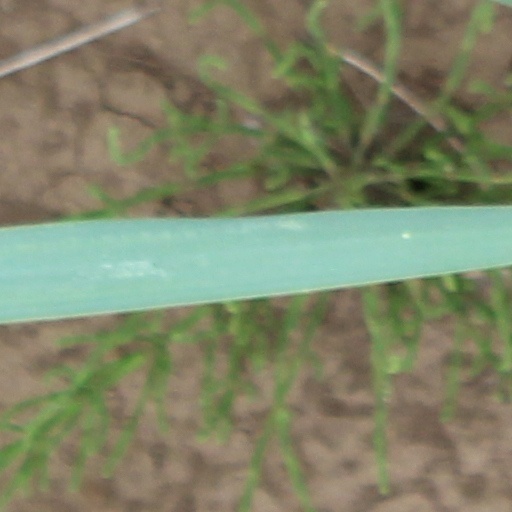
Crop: wheat